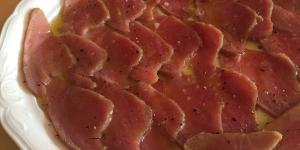
atun macerado al limon